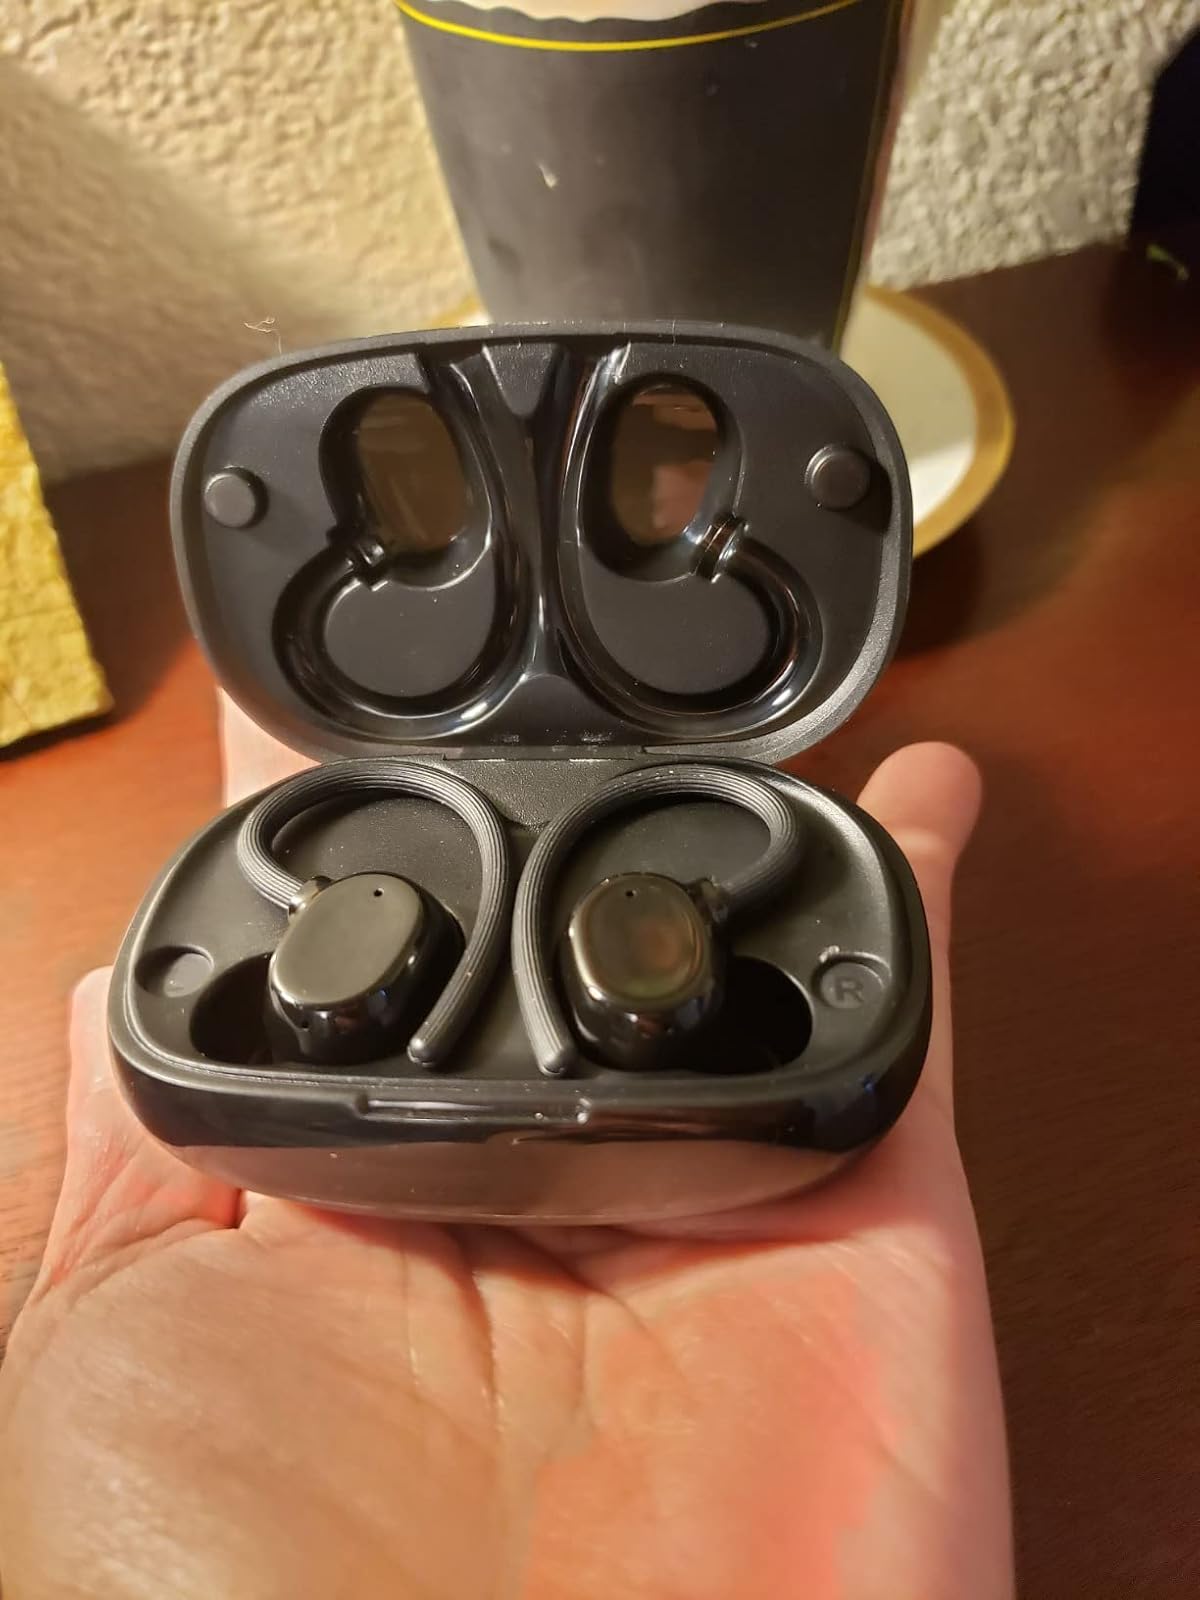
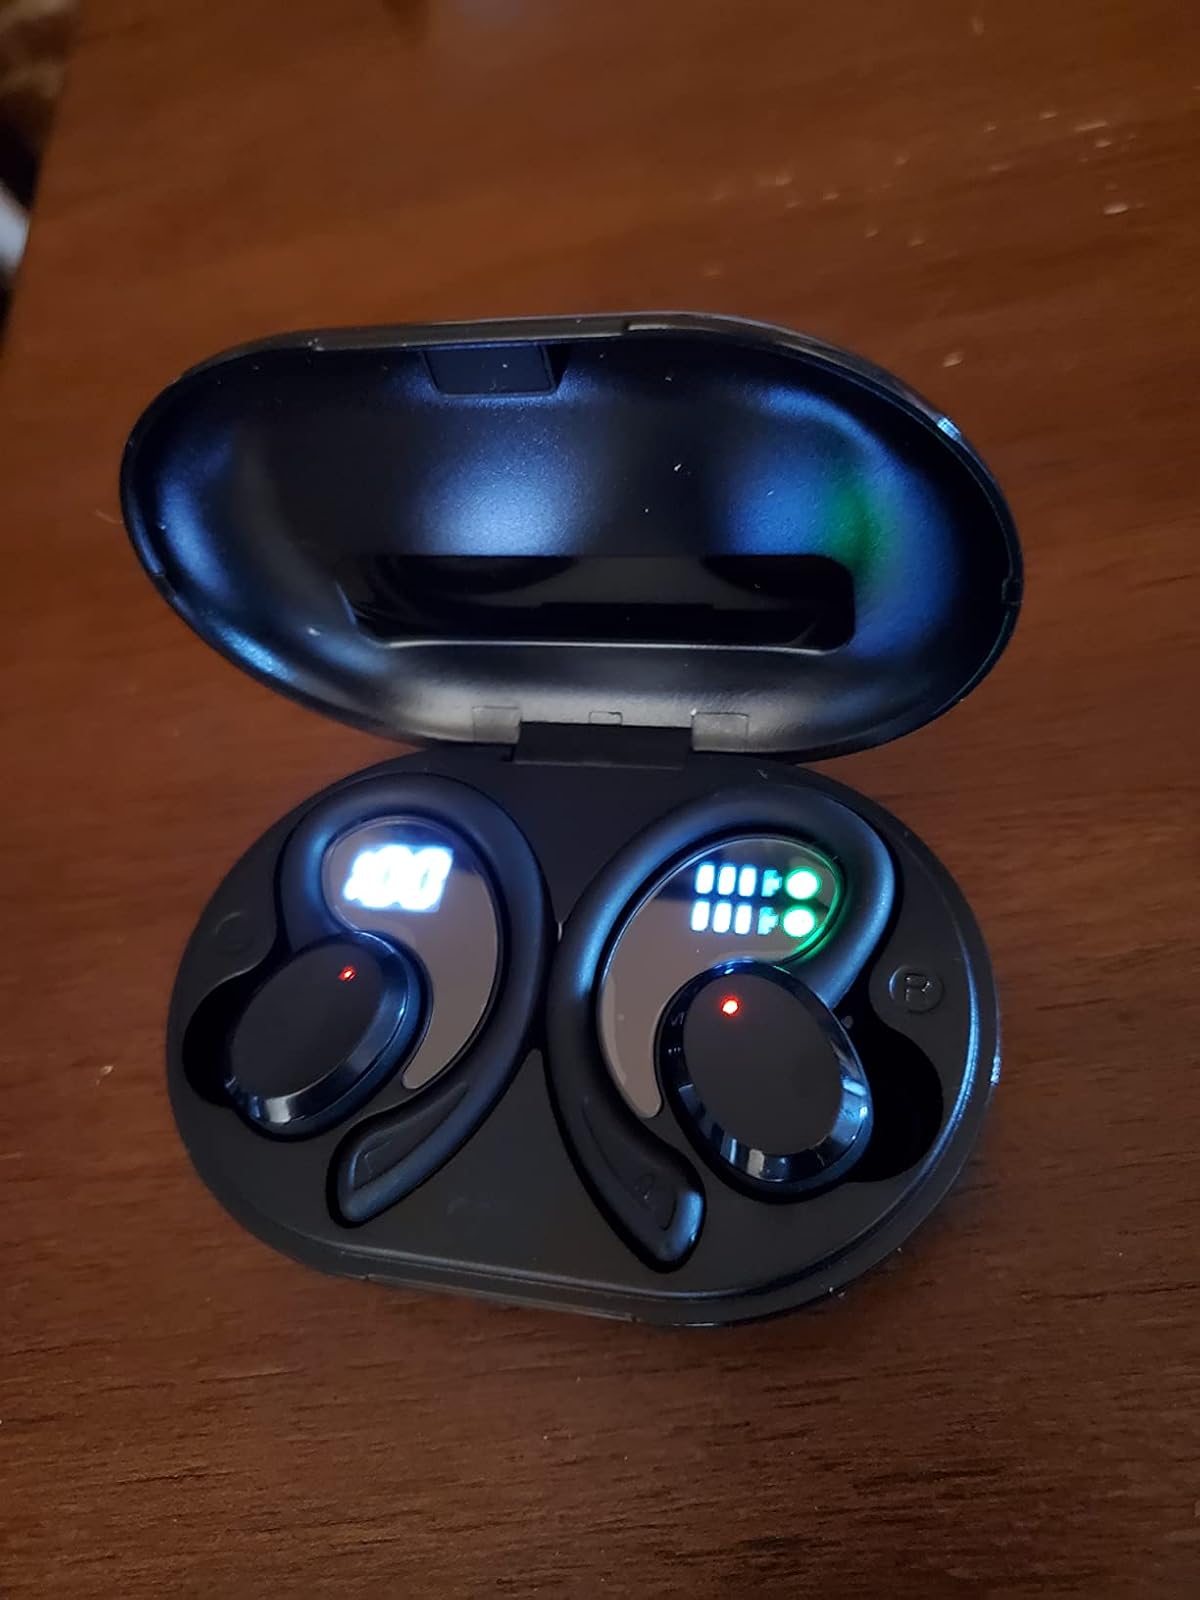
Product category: earbuds
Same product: no